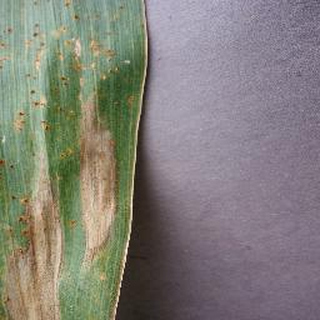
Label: corn_northern_leaf_blight